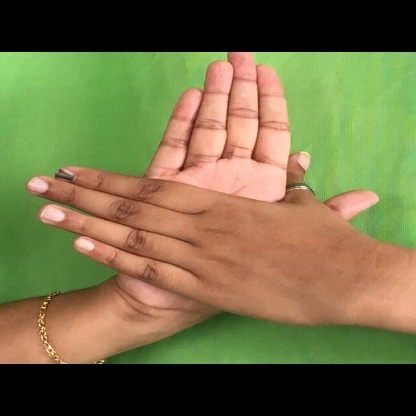
Mudra: Chakra